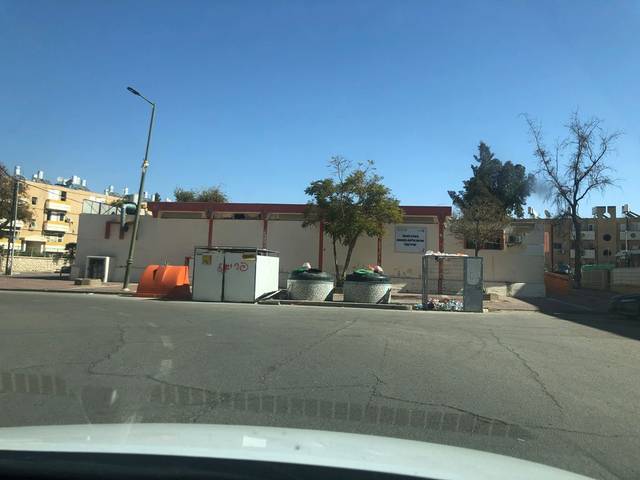
Region: Israel
Coordinates: 31.065, 35.037